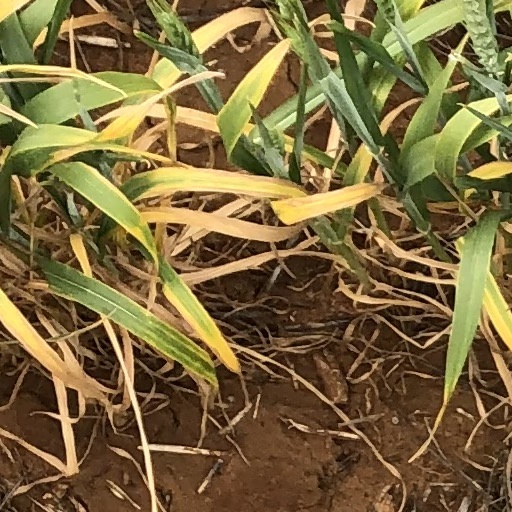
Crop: wheat